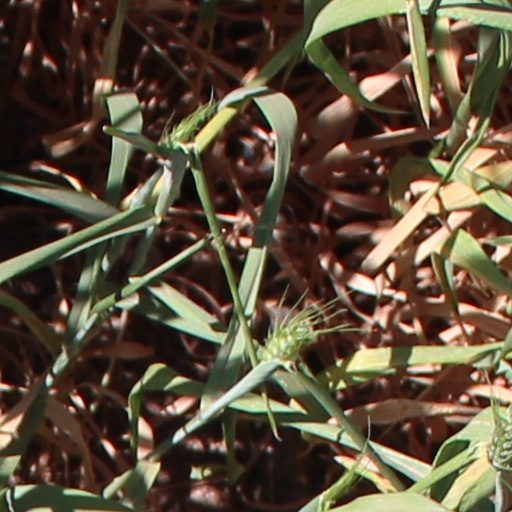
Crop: wheat